Butcher block

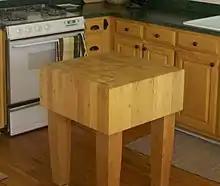
Butcher block in modern American kitchen

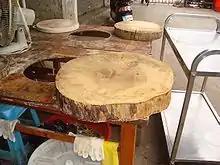
A circular chopping block used in a restaurant in Haikou, Hainan, China

A butcher block or butcher's block is a heavy-duty chopping block, typically laminated of hardwood. The term 'butcher block' can also refer to the pattern or style of a traditional block adapted to other functions, such as table tops and cutting boards.